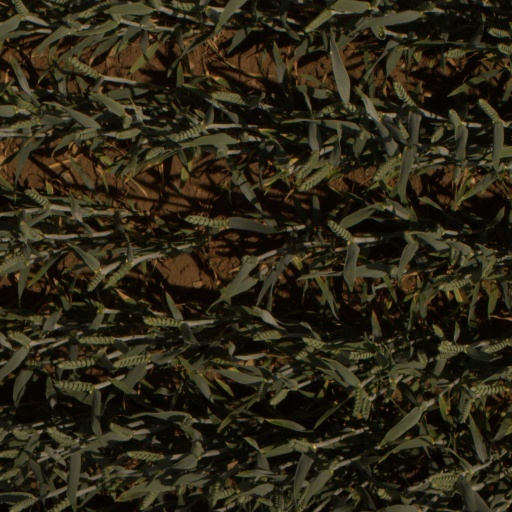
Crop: wheat